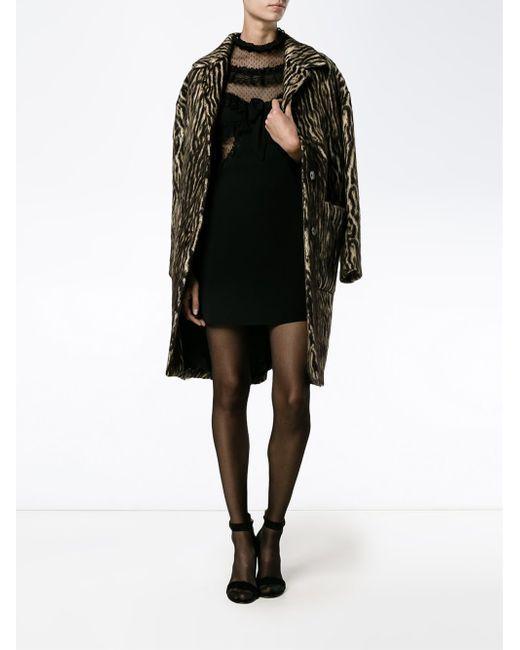
Kurzes sexy schwarzes Kleid mit schwarzem Kragen und Leopardenfelljacke, braun und schwarz